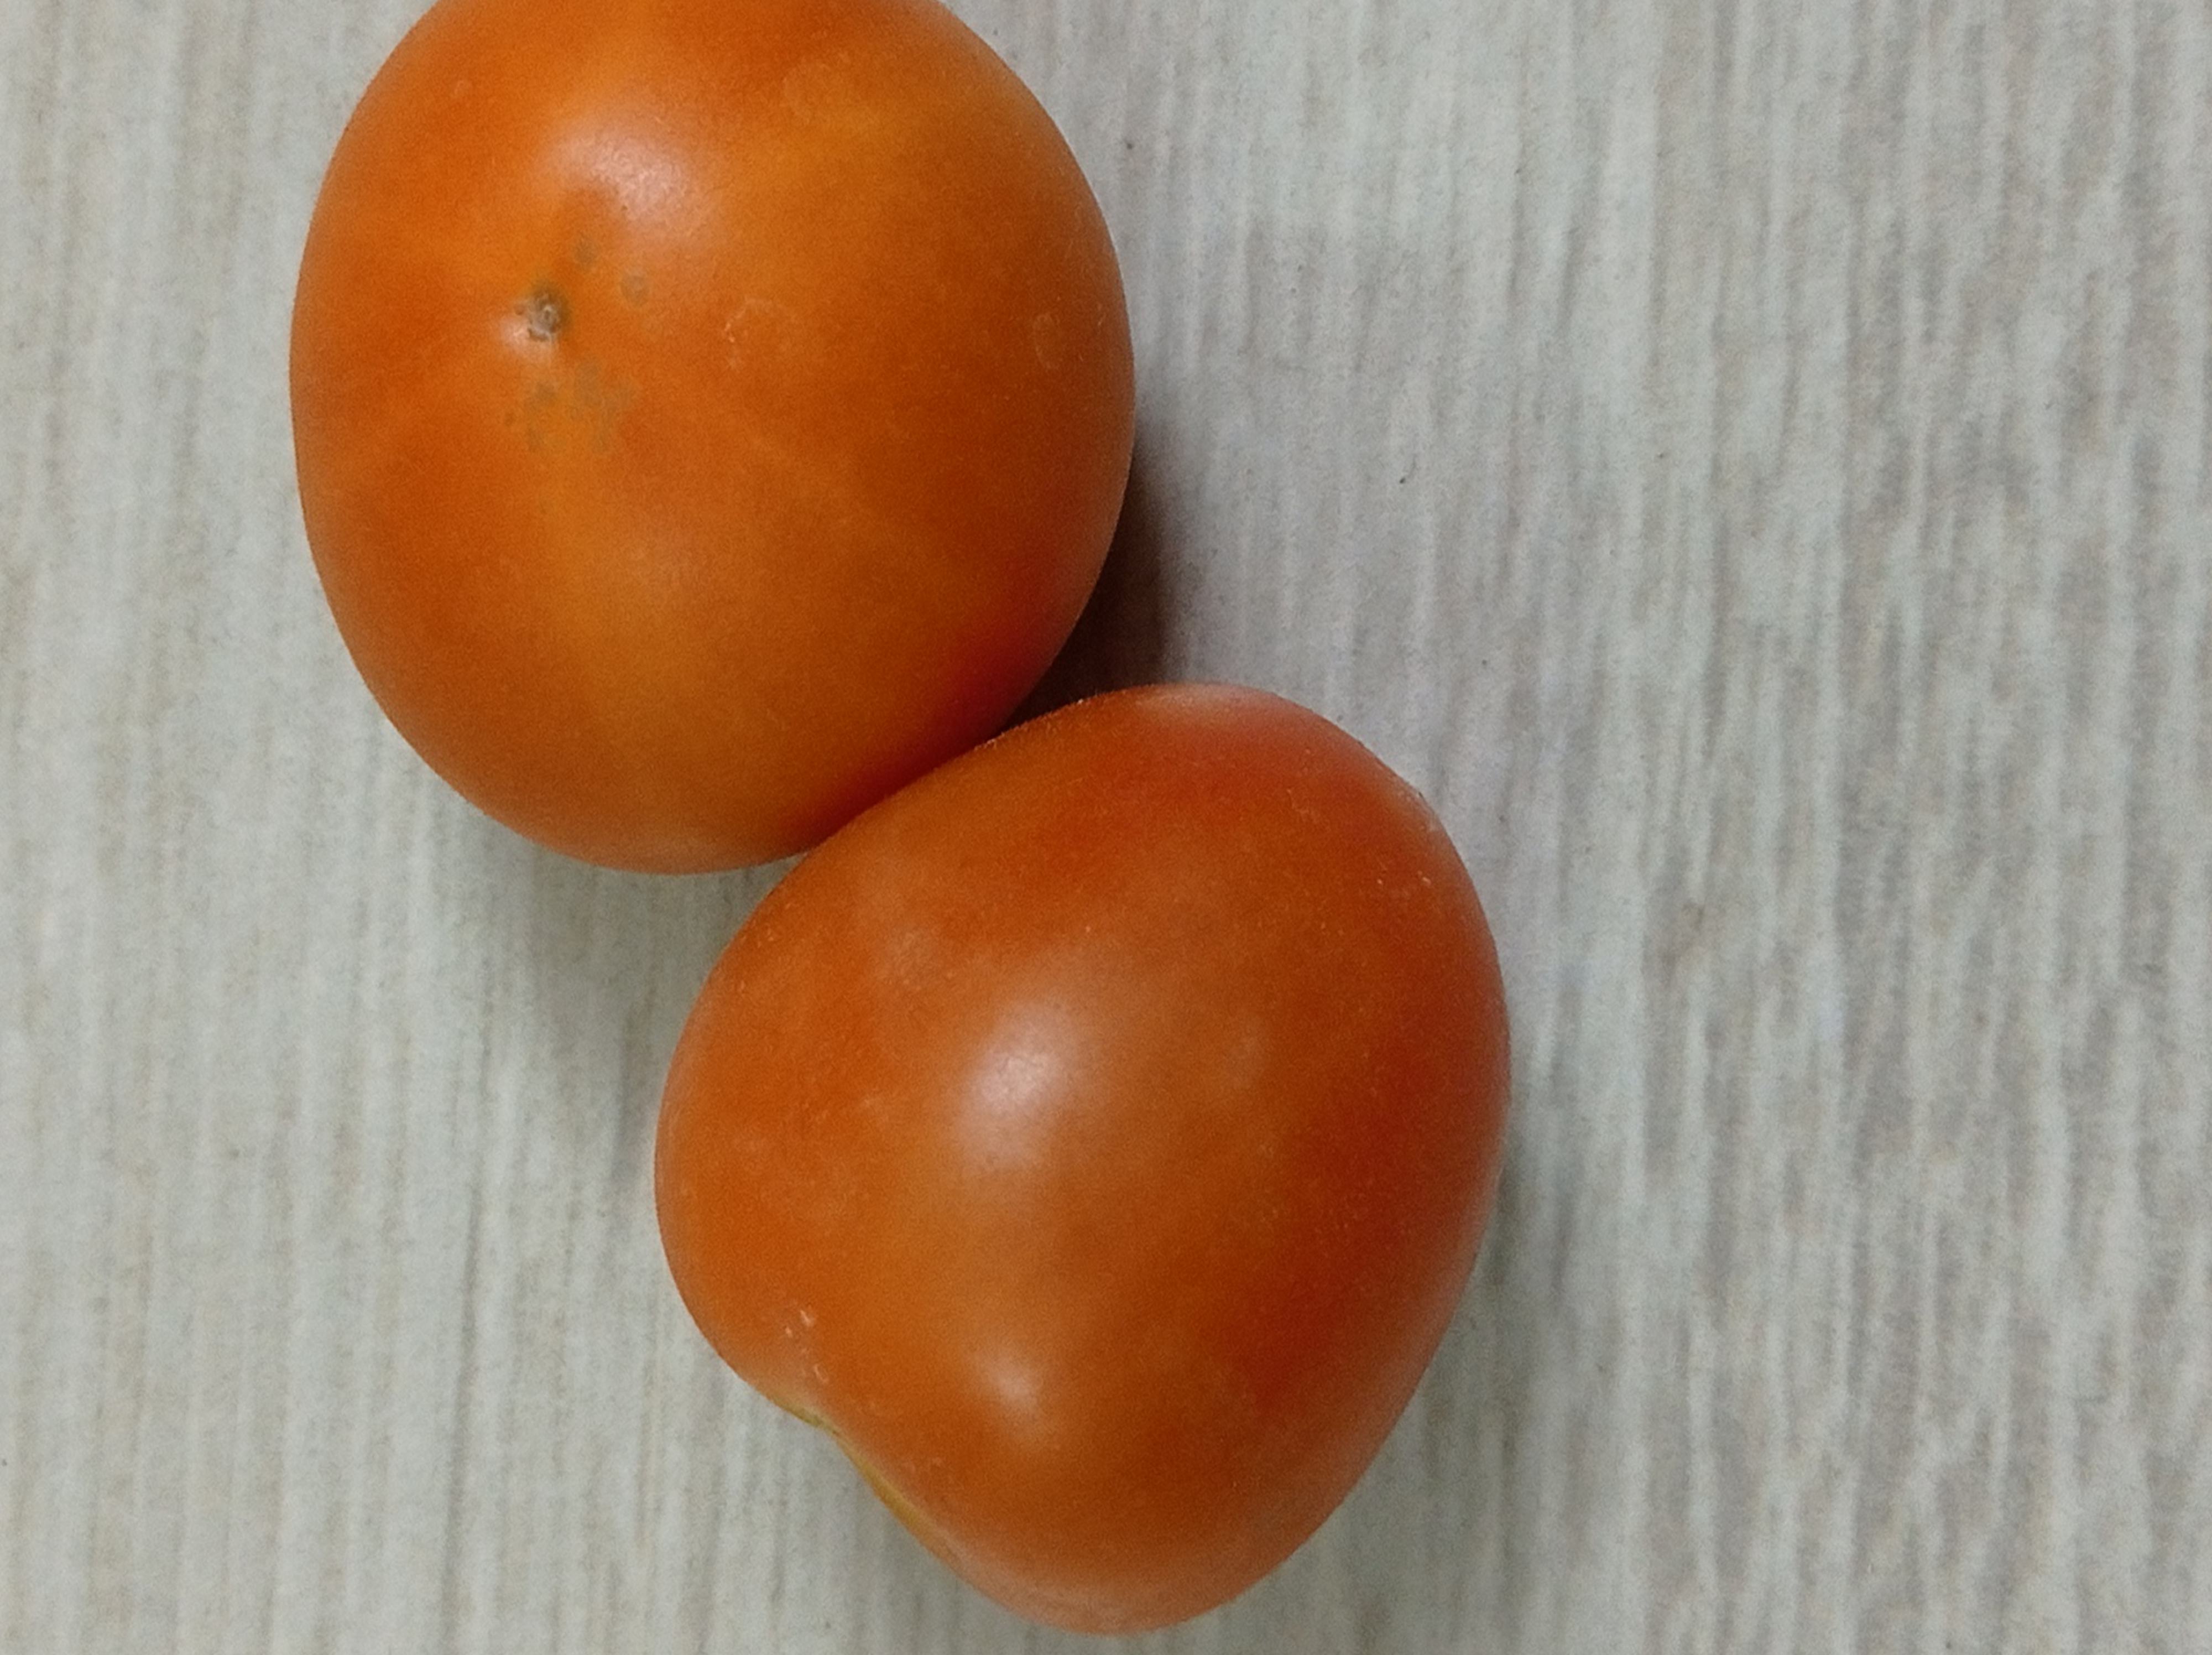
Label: Fresh